Omega Cop

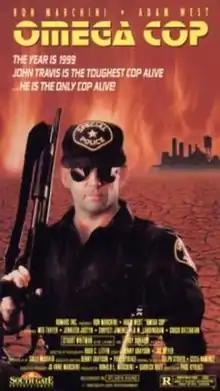

Omega Cop is a 1989 film starring Adam West, Ron Marchini, Stuart Whitman, and Troy Donahue. It was also released under the title "John Travis: Solar Survivor". The film was written and produced by Ronald L. Marchini, and executive-produced by his wife, Jo Anne Marchini. Omega Cop was followed by a sequel, "Karate Cop".